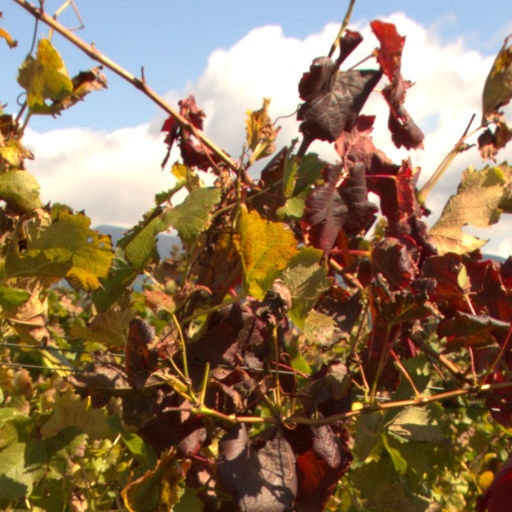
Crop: grape